Galanthus nivalis

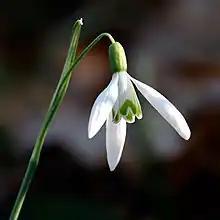
Common snowdrop

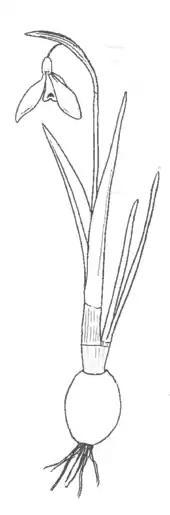

"Galanthus nivalis" grows to around 7–15 cm tall, flowering between January and April in the northern temperate zone (January–May in the wild). They are perennial, herbaceous plants which grow from bulbs. Each bulb generally produces two linear, or very narrowly lanceolate, greyish-green leaves and an erect, leafless scape (flowering stalk), which bears at the top a pair of bract-like spathe valves joined by a papery membrane. From between them emerges a solitary, pendulous, bell-shaped white flower, held on a slender pedicel.